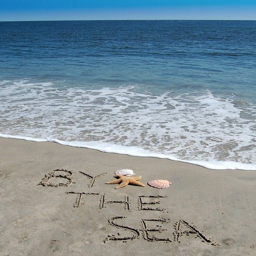
need an idea of where your next family vacation should be ? why not head down to the coast and discover something new and explore the ocean ?